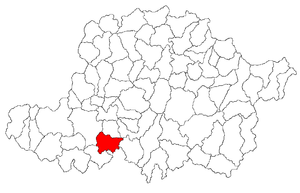
Fântânele est une commune du județ d'Arad, Roumanie qui compte 3 090 habitants.